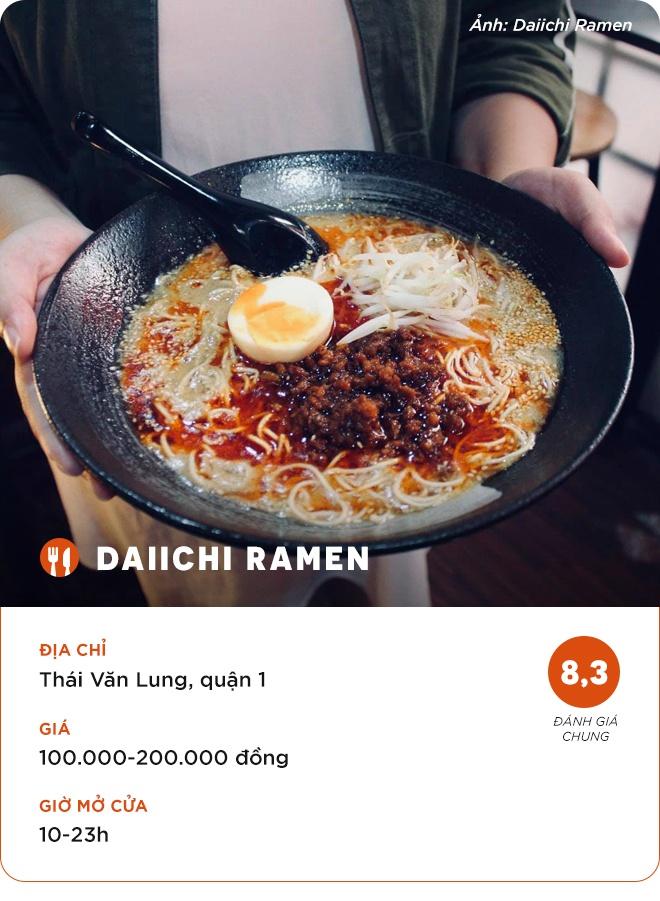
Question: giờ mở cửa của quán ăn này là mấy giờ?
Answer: từ 10 h đến 23 h